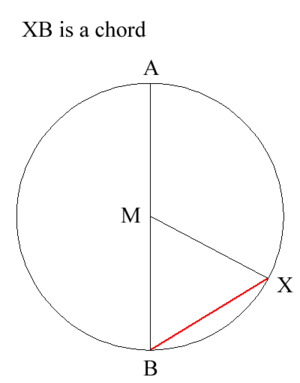
Il·lustració d'una corda d'un cercle.